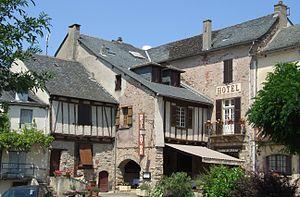
Najac, Aveyron, FRANCE
Najac est une commune française située dans l'ouest du département de l'Aveyron dans la région Occitanie.